Doukhobors

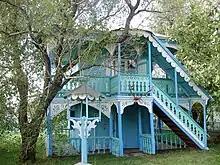
The Doukhobor worship place in Georgia

When Nicholas I succeeded Alexander as Tsar, on February 6, 1826, he issued a decree intending to force the assimilation of the Doukhobors through military conscription, prohibiting their meetings, and encouraging conversions to the established church. On October 20, 1830, another decree followed, specifying all able-bodied members of dissenting religious groups engaged in propaganda against the established church should be conscripted and sent to the Russian army in the Caucasus while those not capable of military service, and their women and children, should be resettled in Russia's recently acquired Transcaucasian provinces. With other dissenters, around 5,000 Doukhobors were resettled in Georgia between 1841 and 1845. Akhalkalaki "uyezd" (district) in the Tiflis Governorate was chosen as the main place of their settlement. Doukhobor villages with Russian names appeared there; Gorelovka, Rodionovka, Yefremovka, Orlovka, Spasskoye (Dubovka), Troitskoye, and Bogdanovka. Later, other groups of Doukhobors were resettled by the government or migrated to Transcaucasia of their own accord. They also settled in neighbouring areas, including the Borchaly uyezd of Tiflis Governorate and the Kedabek uyezd of Elisabethpol Governorate.